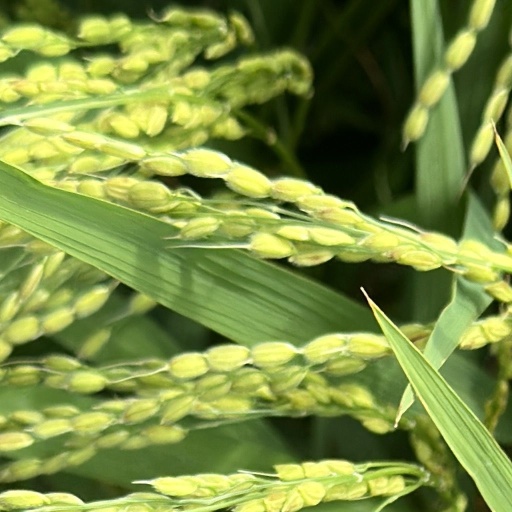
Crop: rice